Wilmington, Delaware

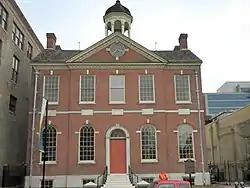
Old Town Hall, late-Georgian / early-Federal style

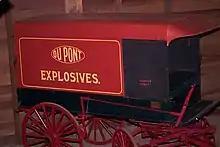
Original DuPont powder wagon

The most important Swedish governor was Colonel Johan Printz, who ruled the colony under Swedish law from 1643 to 1653. He was succeeded by Johan Rising, who upon his arrival in 1654, seized the Dutch post Fort Casimir, located at the site of the present town of New Castle, which was built by the Dutch in 1651. Rising governed New Sweden until the autumn of 1655, when a Dutch fleet under the command of Peter Stuyvesant subjugated the Swedish forts and established the authority of the Colony of New Netherland throughout the area formerly controlled by the Swedes. This marked the end of Swedish rule in North America.